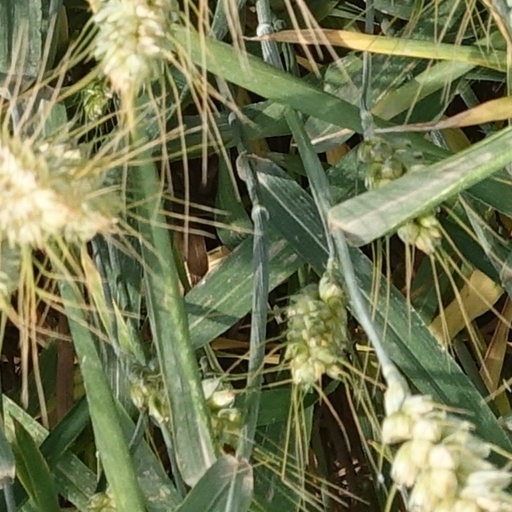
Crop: wheat